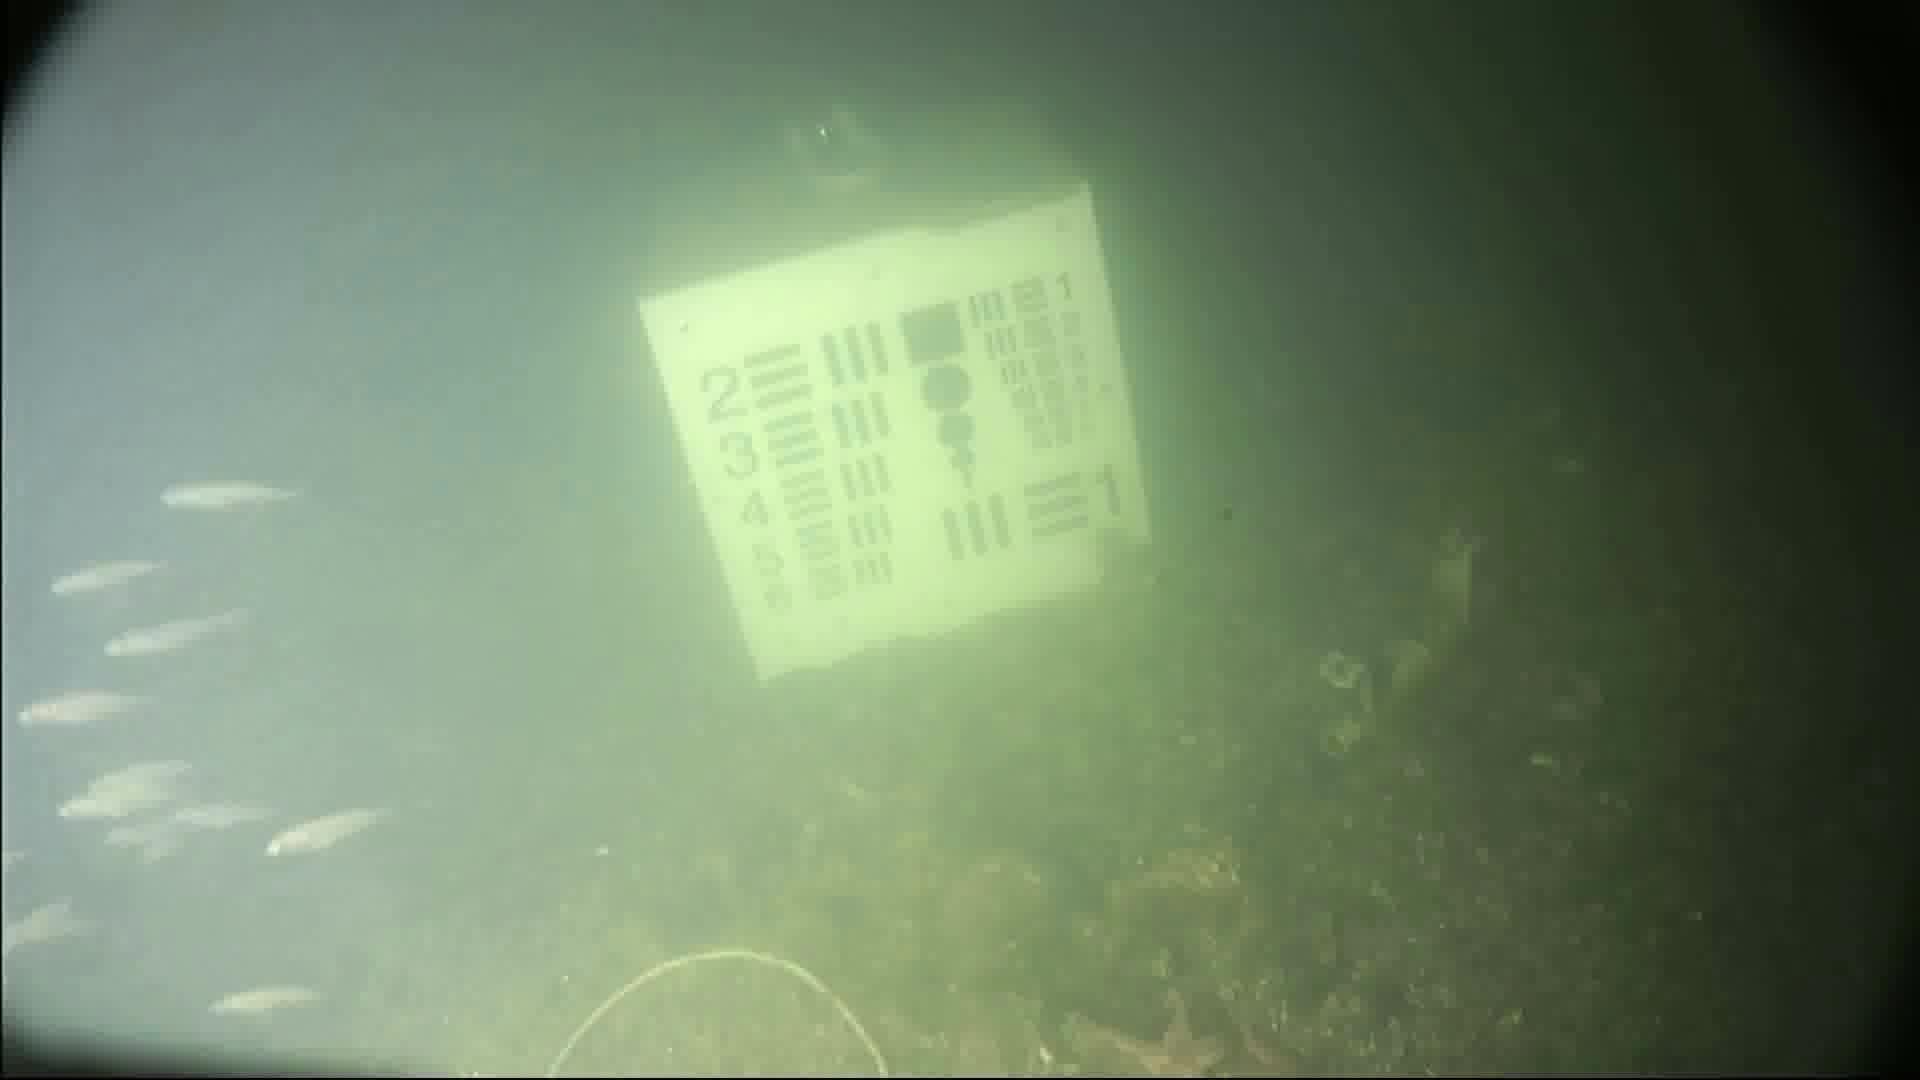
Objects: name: small_fish
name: starfish